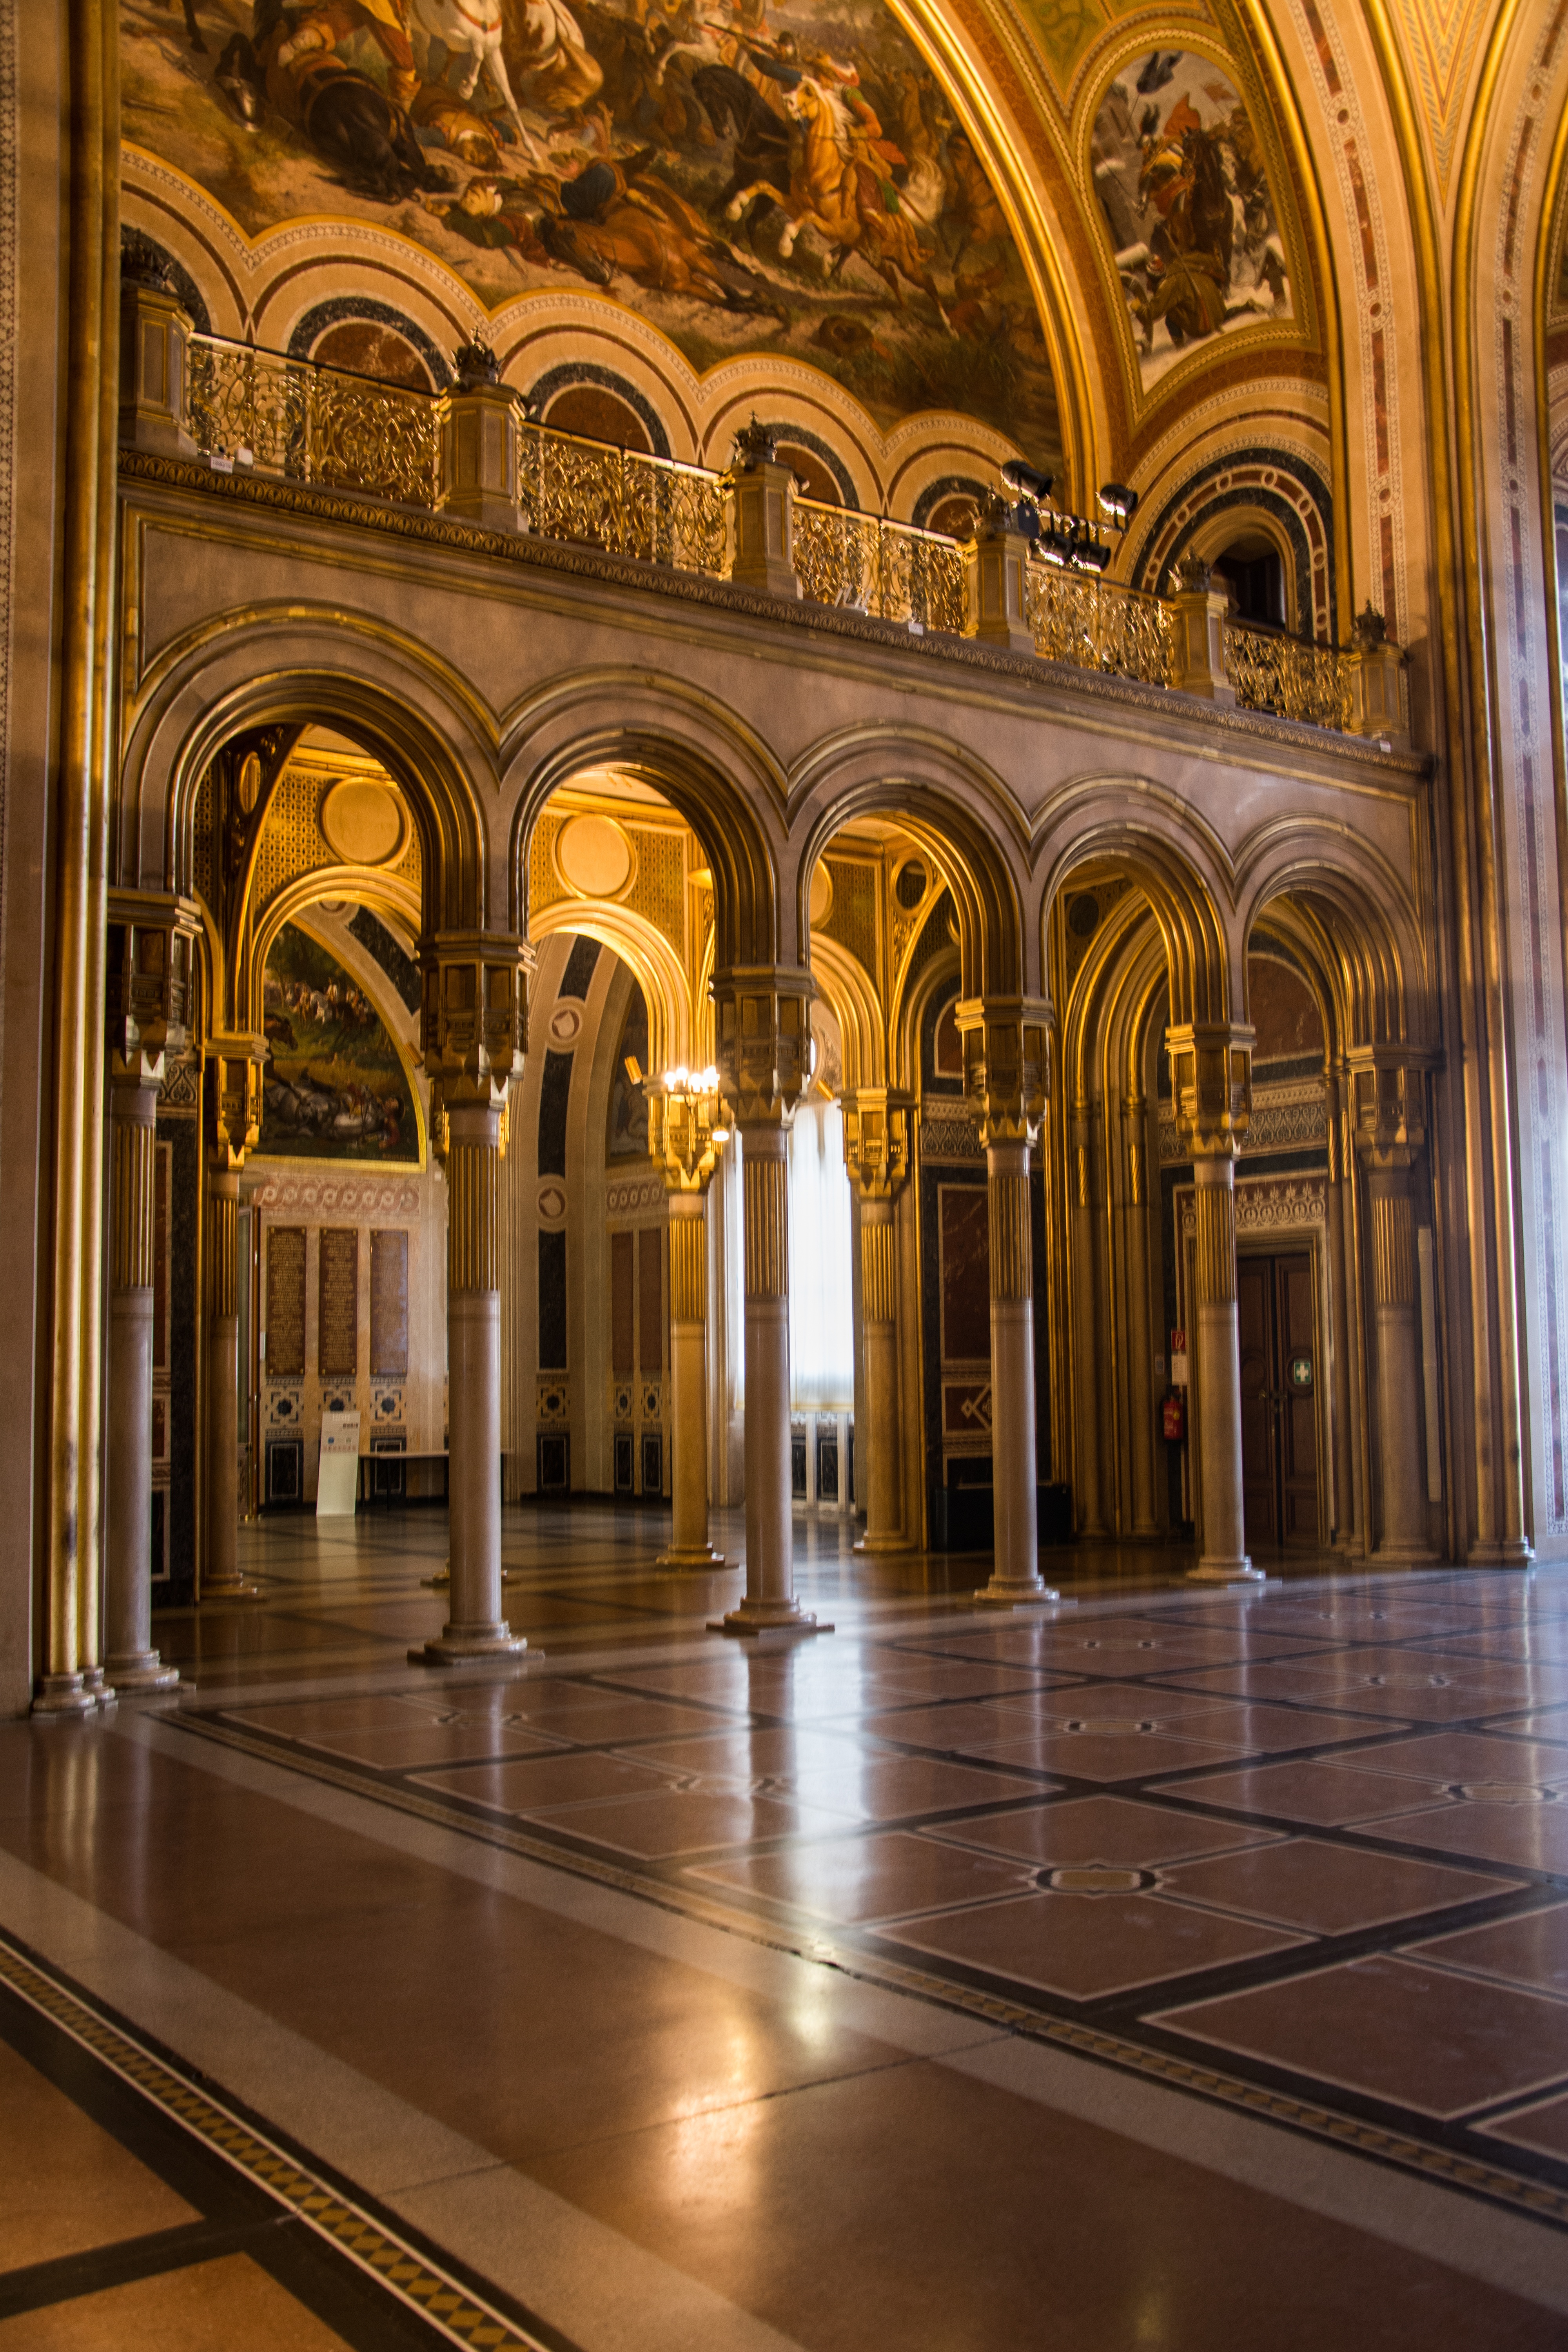
architecture, building, palace, arch, museum, hall, cathedral, place of worship, interior design, vienna, symmetry, tourist attraction, basilica, hall of fame